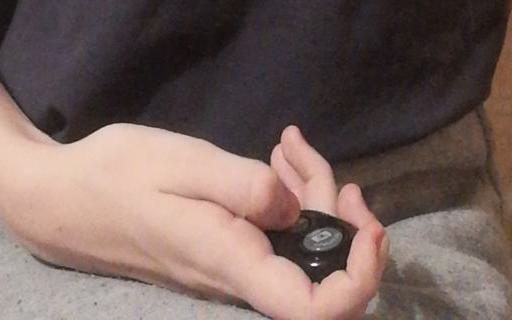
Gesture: no_gesture